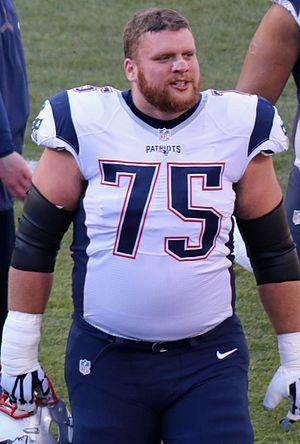
Theodore George Karras III, né le 28 septembre 1993, est un joueur américain de football américain. Il joue actuellement avec les Patriots de la Nouvelle-Angleterre.